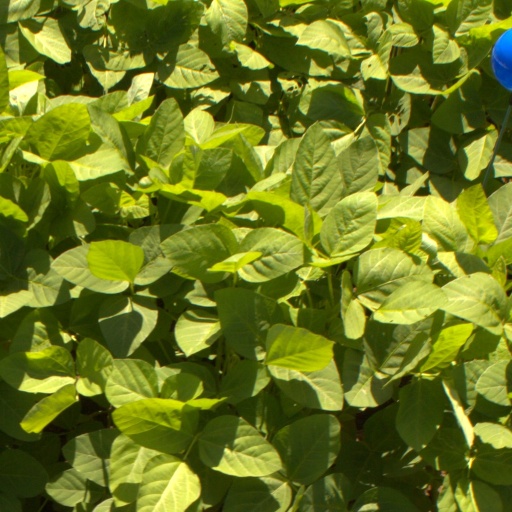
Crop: soybean